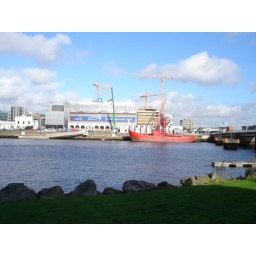
Lightship berthed in front of o2 arena on river Liffey, Dublin. Beside East-link bridge